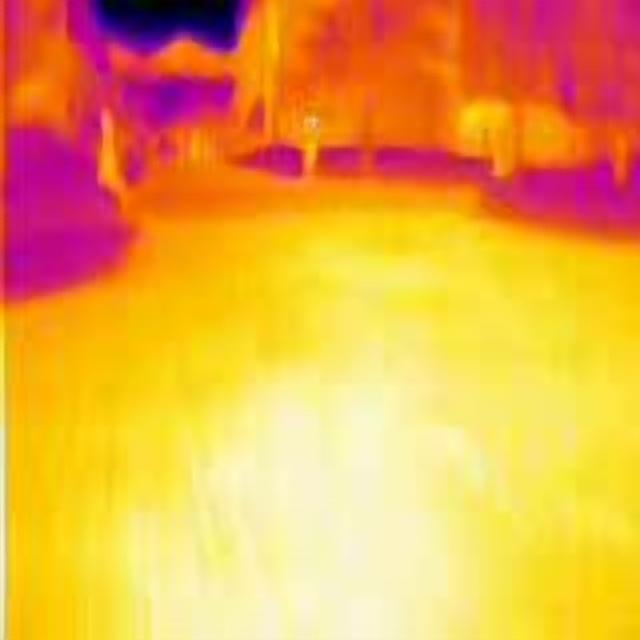
Detected objects:
label: person
label: person
label: person
label: person